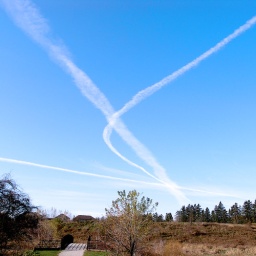
Contrails in the clear blue sky yesterday morning.